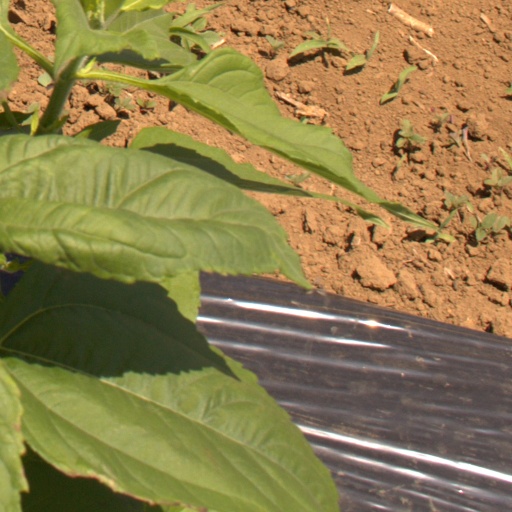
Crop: Jerusalem artichoke